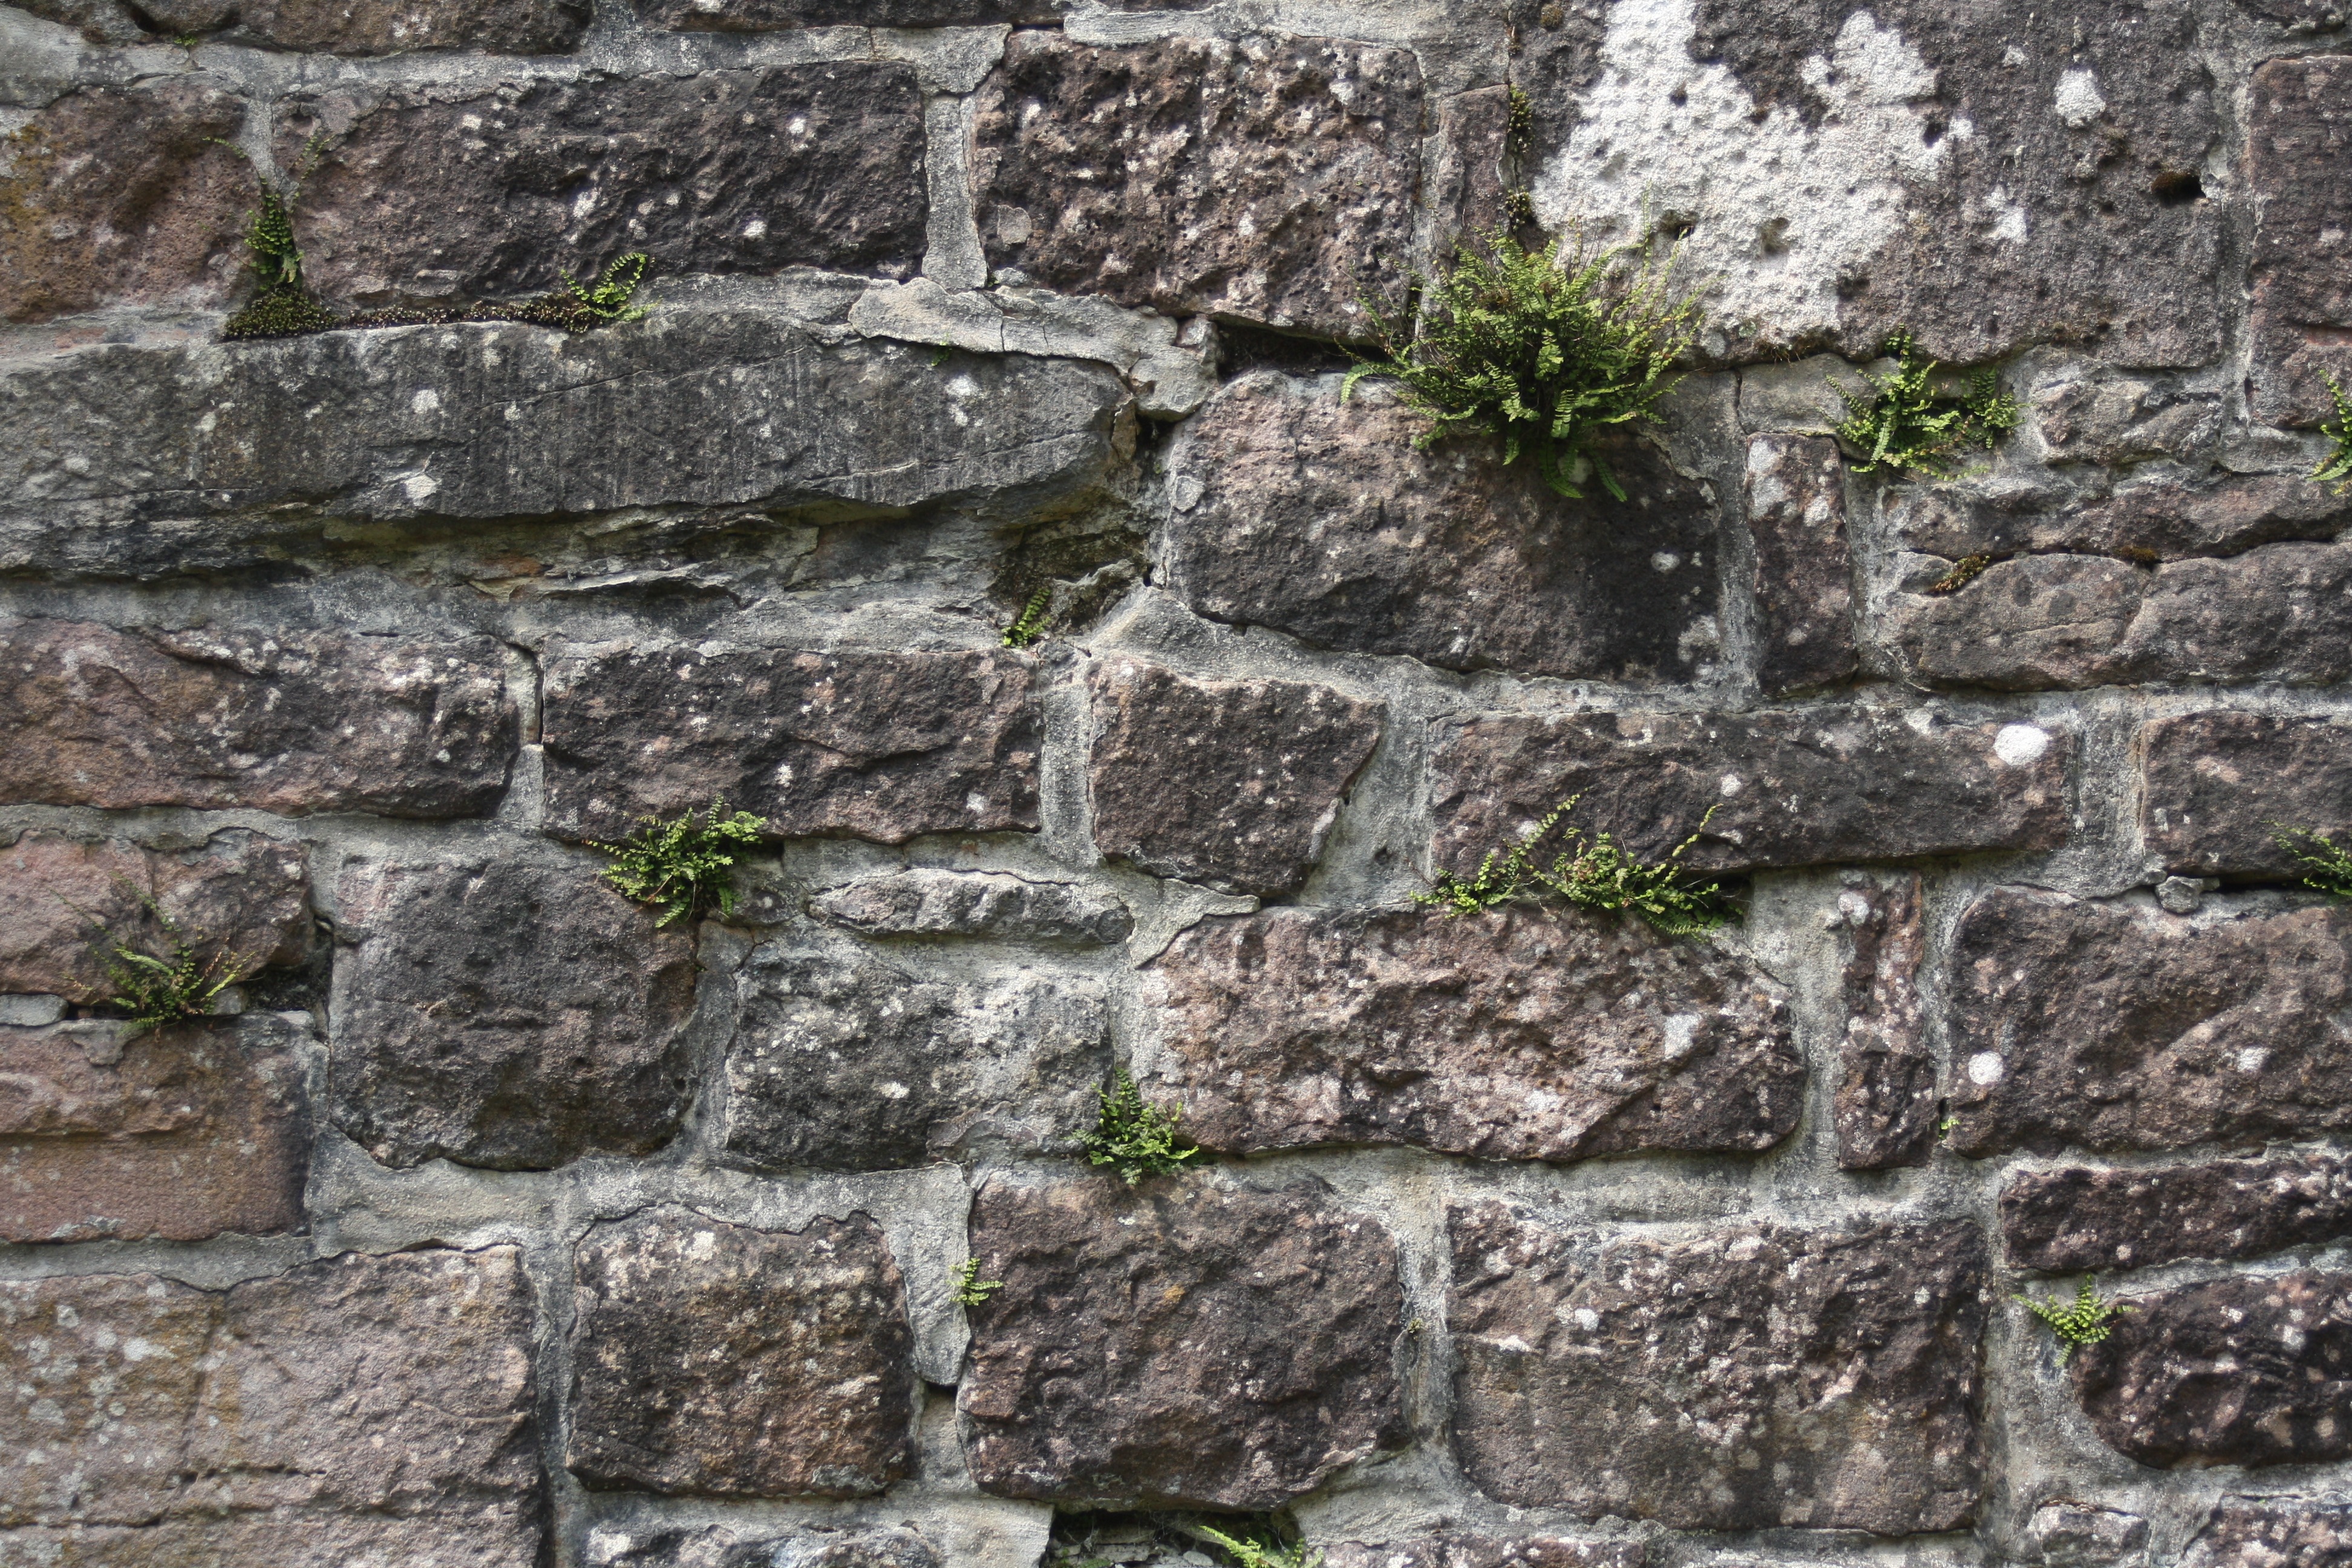
rock, structure, texture, building, wall, castle, stone wall, brick, material, brick wall, background, ruins, wallpaper, middle ages, bedrock, natural stone, sand stone, archaeological site, ancient history